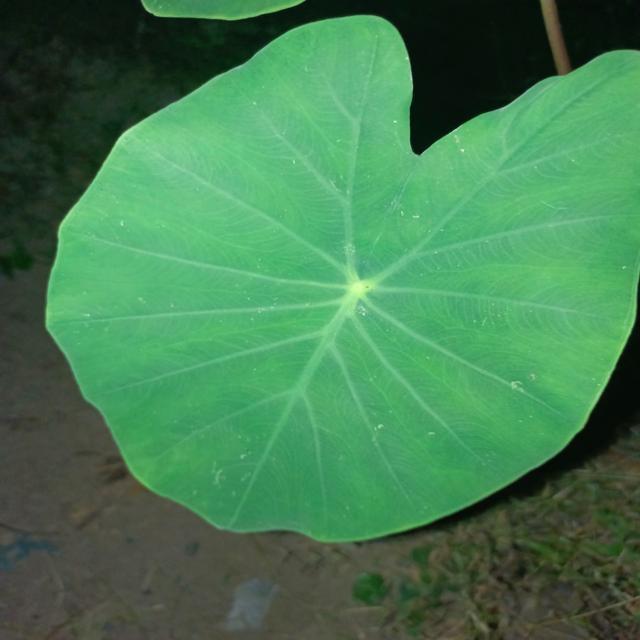
Label: Healthy